Admiral Spiridov-class monitor

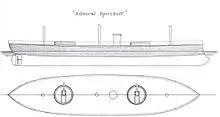
Line drawing from "Brassey's Naval Annual", 1888

By late 1863, the Russian Admiralty Board had begun planning for the second generation of ironclads to succeed those ships then under construction. They ordered eight ships, two fully rigged seagoing types and six coastal defense ships, in March 1864. The British shipbuilder Charles Mitchell submitted four different designs for the coastal defense vessels, two broadside ironclads and two turret ships. The Shipbuilding Technical Committee decided in August that the broadside designs would be based on the hull shape of the earlier for better seaworthiness, but they would be armed with fewer, but more powerful guns, than the numerous smoothbore guns of the older ships. Two variants were worked out that differed in the fineness of the hull and draft.